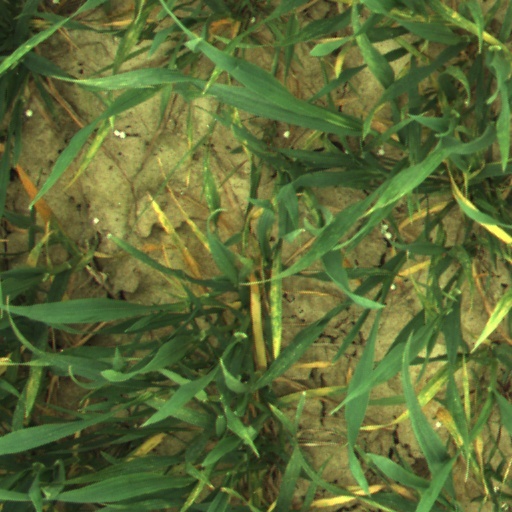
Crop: wheat